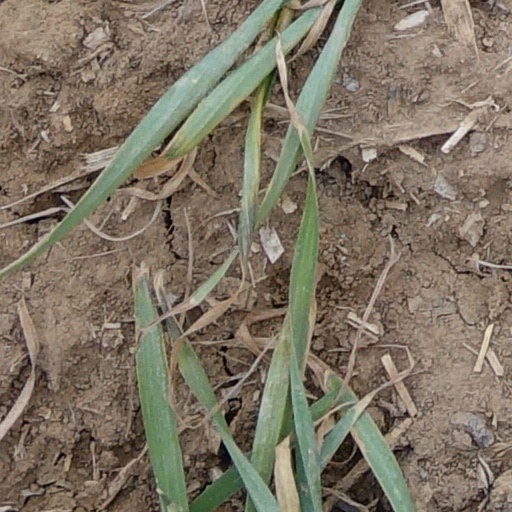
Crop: wheat